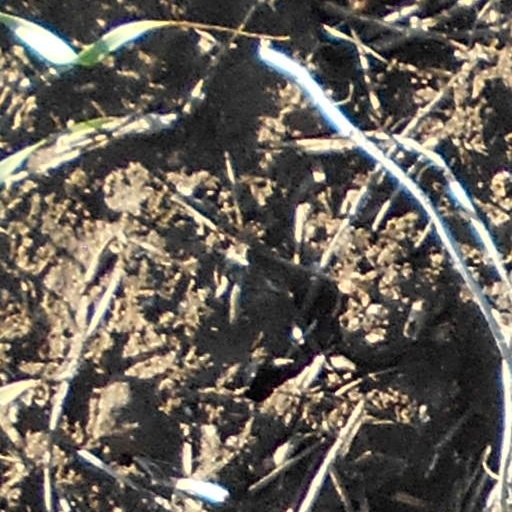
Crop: wheat